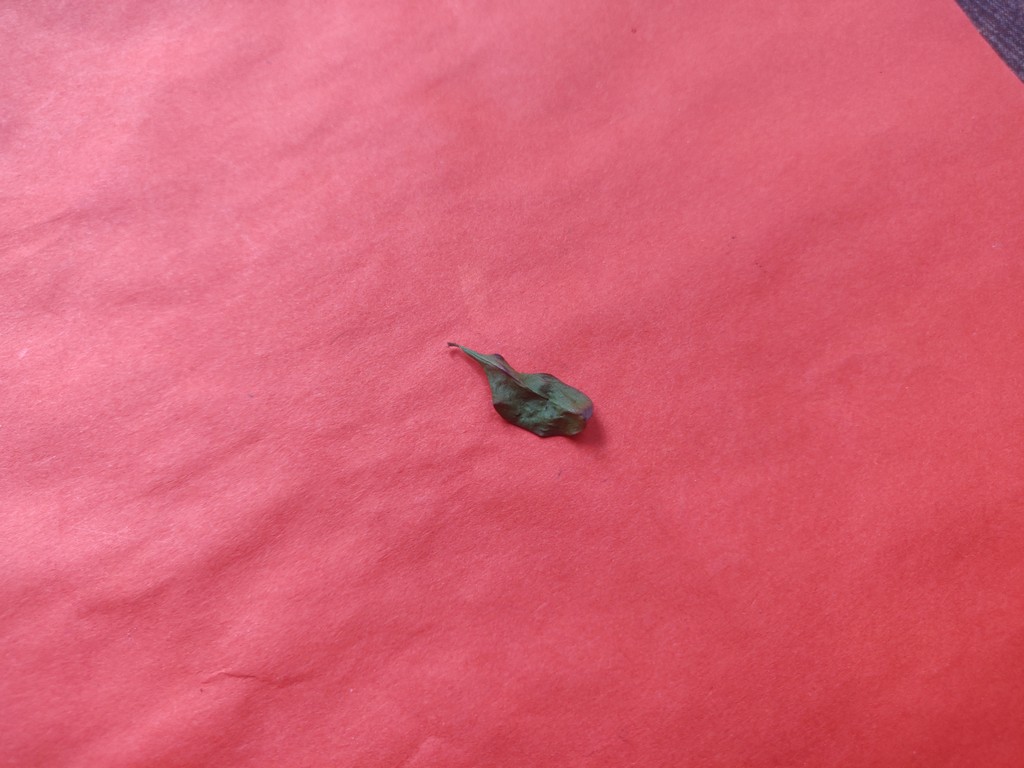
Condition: Dried
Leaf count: single
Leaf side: unknown